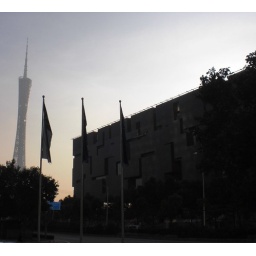
The tower and another wild building in guangzhou china